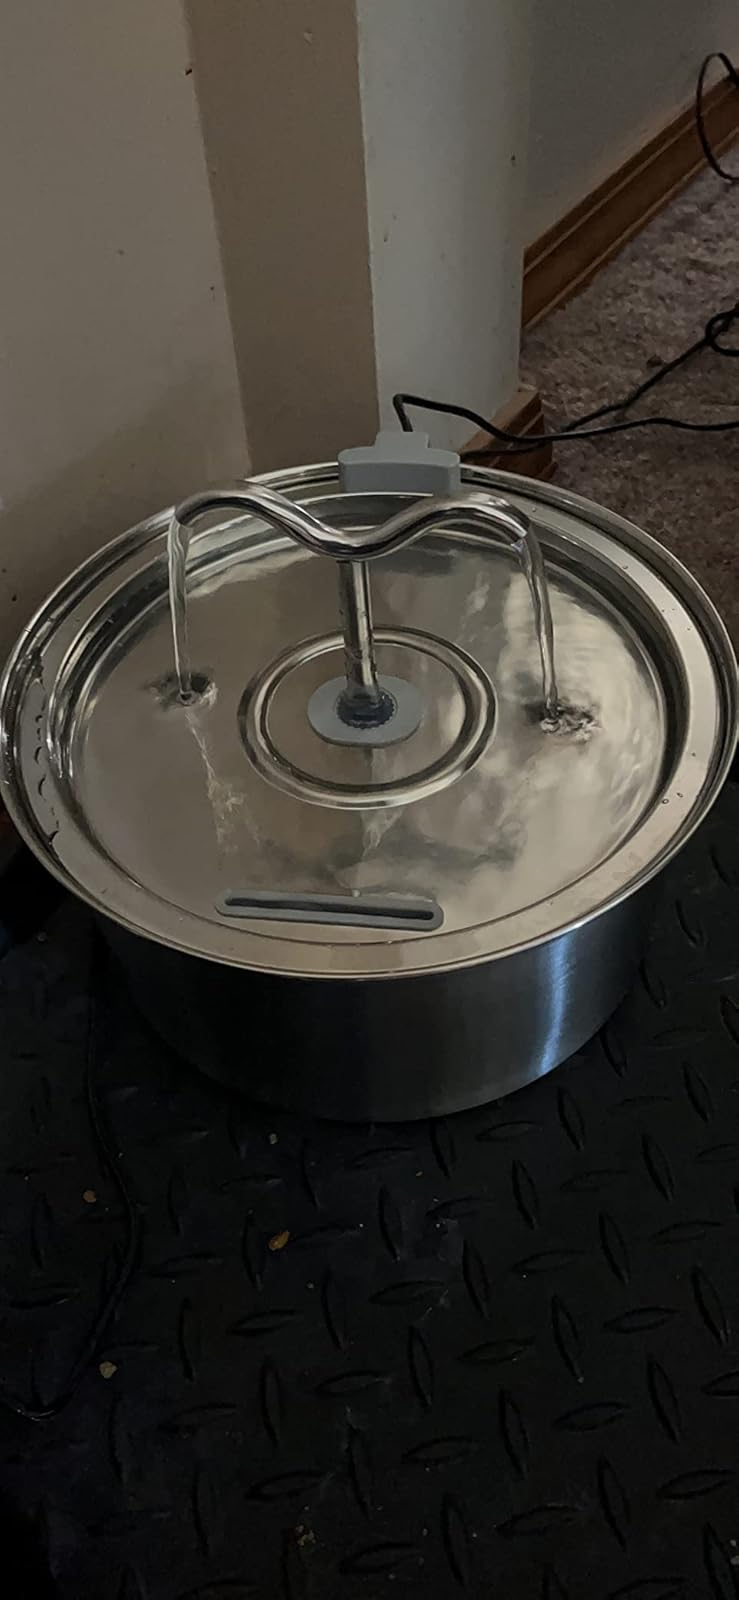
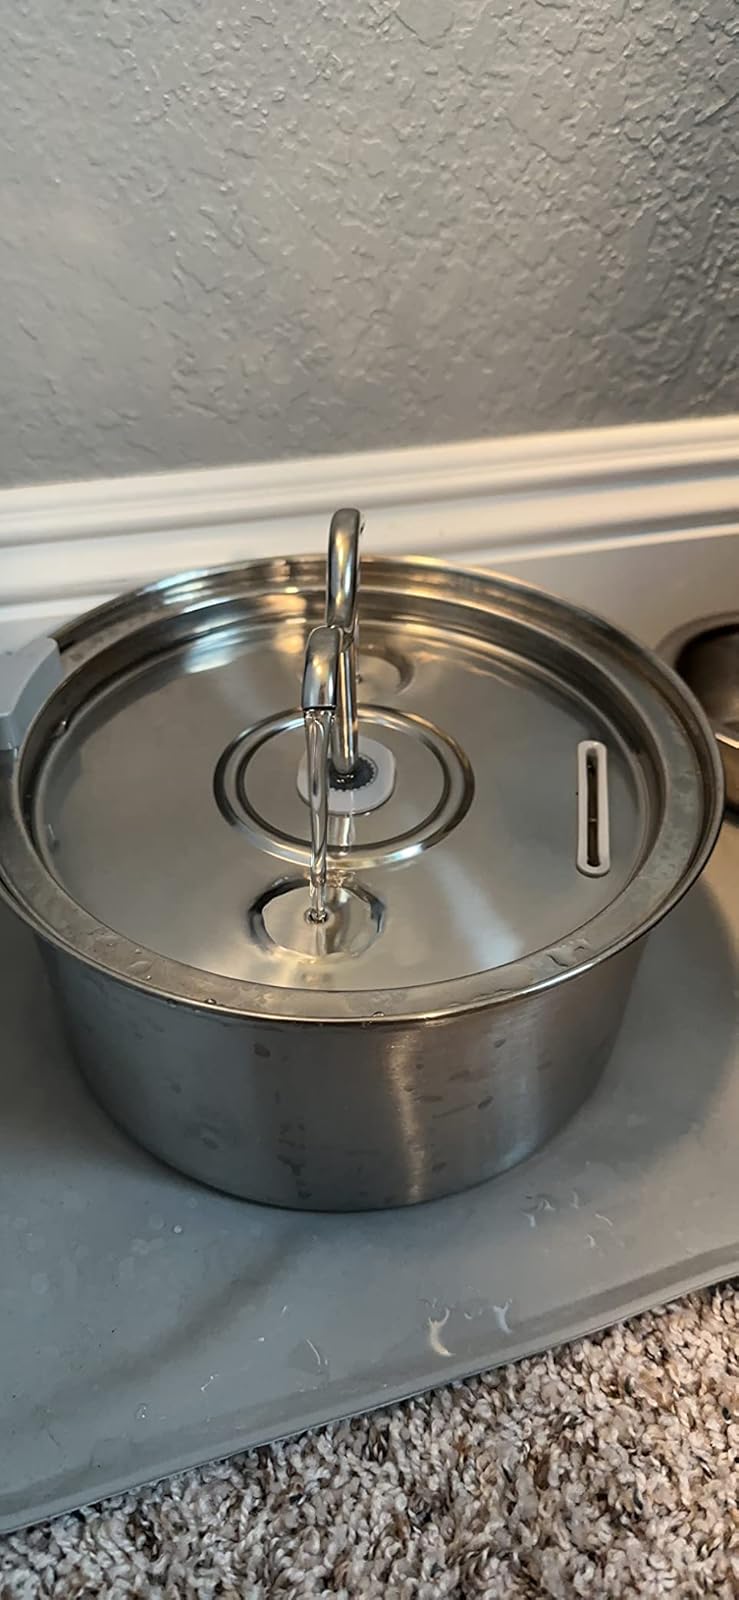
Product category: items_bowl
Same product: yes